Nissan Bluebird

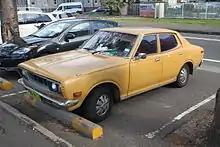
1972 Datsun 180B Deluxe sedan (Australia)

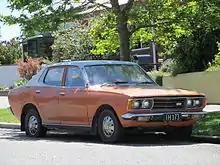
1977 Datsun 180B sedan (NZ)

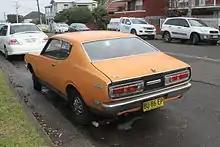
1974 Datsun 180B SSS hardtop (Australia)

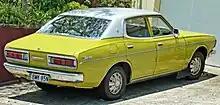
1977 Datsun 180B GL sedan (Australia)

For the Japanese domestic market, the 610 was pitted against the second generation Toyota Mark II. Also in Japan, the 610 was initially sold alongside the 510 but eventually replaced the 510. 610s were available as a four-door, two-door hardtop, and a five-door wagon/light van. Trim levels in Japan were GL (Grand Luxe), SSS (Super Sports Sedan), DX (Deluxe) or STD (Standard). It borrowed its suspension and drive train from the outgoing 510, with some modifications. Likewise, the 610 four-door and two-door retained the class-leading, independent rear trailing arm design, while the wagon reused the rear live axle with leaf springs from the 510 wagon.